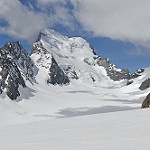
Label: glacier